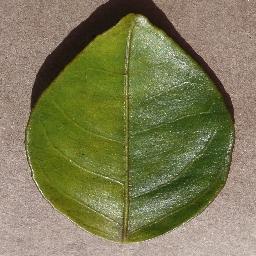
Label: Orange___Haunglongbing_(Citrus_greening)